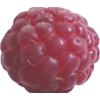
Label: raspberry